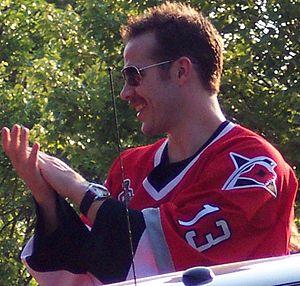
Les Blue Jackets de Columbus — littéralement les Tuniques bleues de Columbus — sont une équipe professionnelle de hockey sur glace de la Ligue nationale de hockey.
Ray Whitney est un joueur professionnel canadien de hockey sur glace.